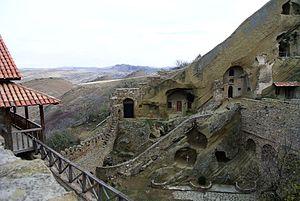
Cet article concerne l'année 2020 en Géorgie.
Cet article concerne l'année 2019 en Géorgie.